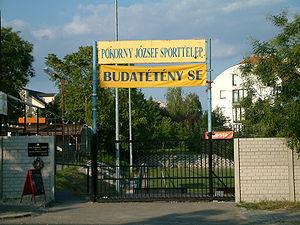
Budatétény est un quartier situé dans le 22ᵉ arrondissement de Budapest, sur la route du lac Balaton, aux abords de Diósd en extrême périphérie.